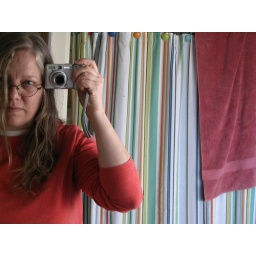
day 1 of 365 = mirror in the bathroom